1760 raid on Berlin

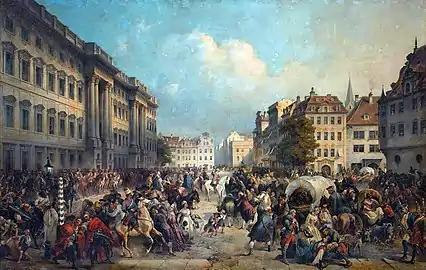
"Capture of Berlin on 28 Sep. 1760" (O.S. date; painted by Alexander Kotzebue)

The Raid on Berlin took place in October 1760 during the Third Silesian War (part of the Seven Years' War) when Austrian and Russian forces occupied the Prussian capital of Berlin for several days. After raising money from the city, and with the approach of further Prussian reinforcements, the occupiers withdrew. There were later allegations that the Russian commander Count Tottleben had received a personal bribe from the Prussians to spare the city, and he was subsequently tried and found guilty of being a spy.